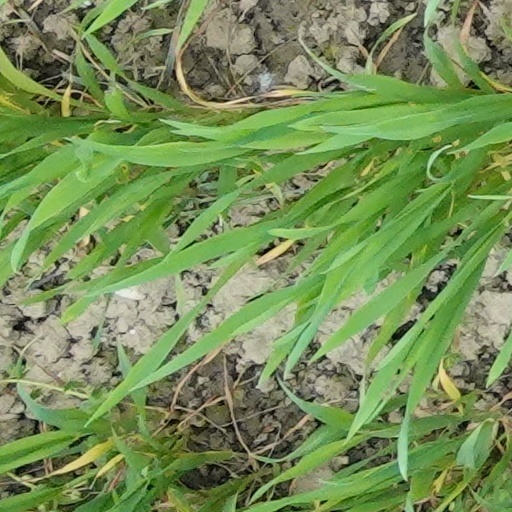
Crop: wheat